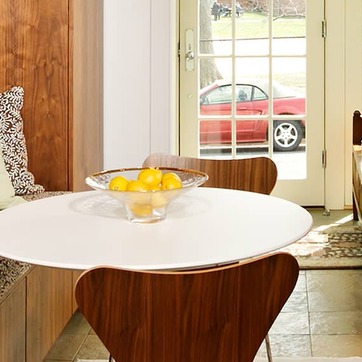
Material: food